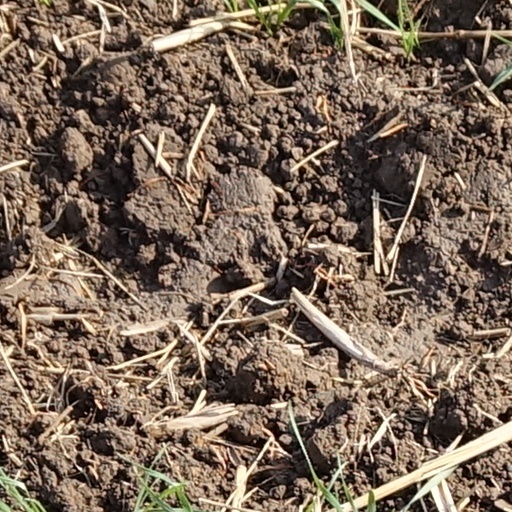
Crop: wheat